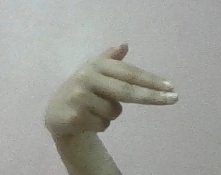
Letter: ghain